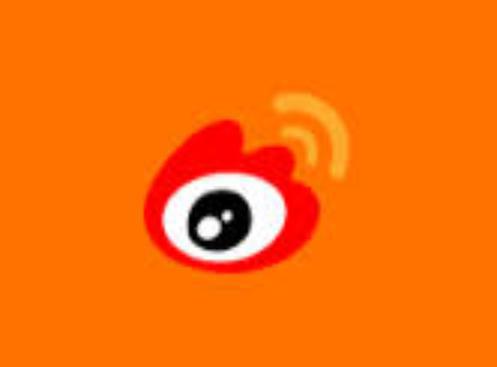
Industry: Leisure